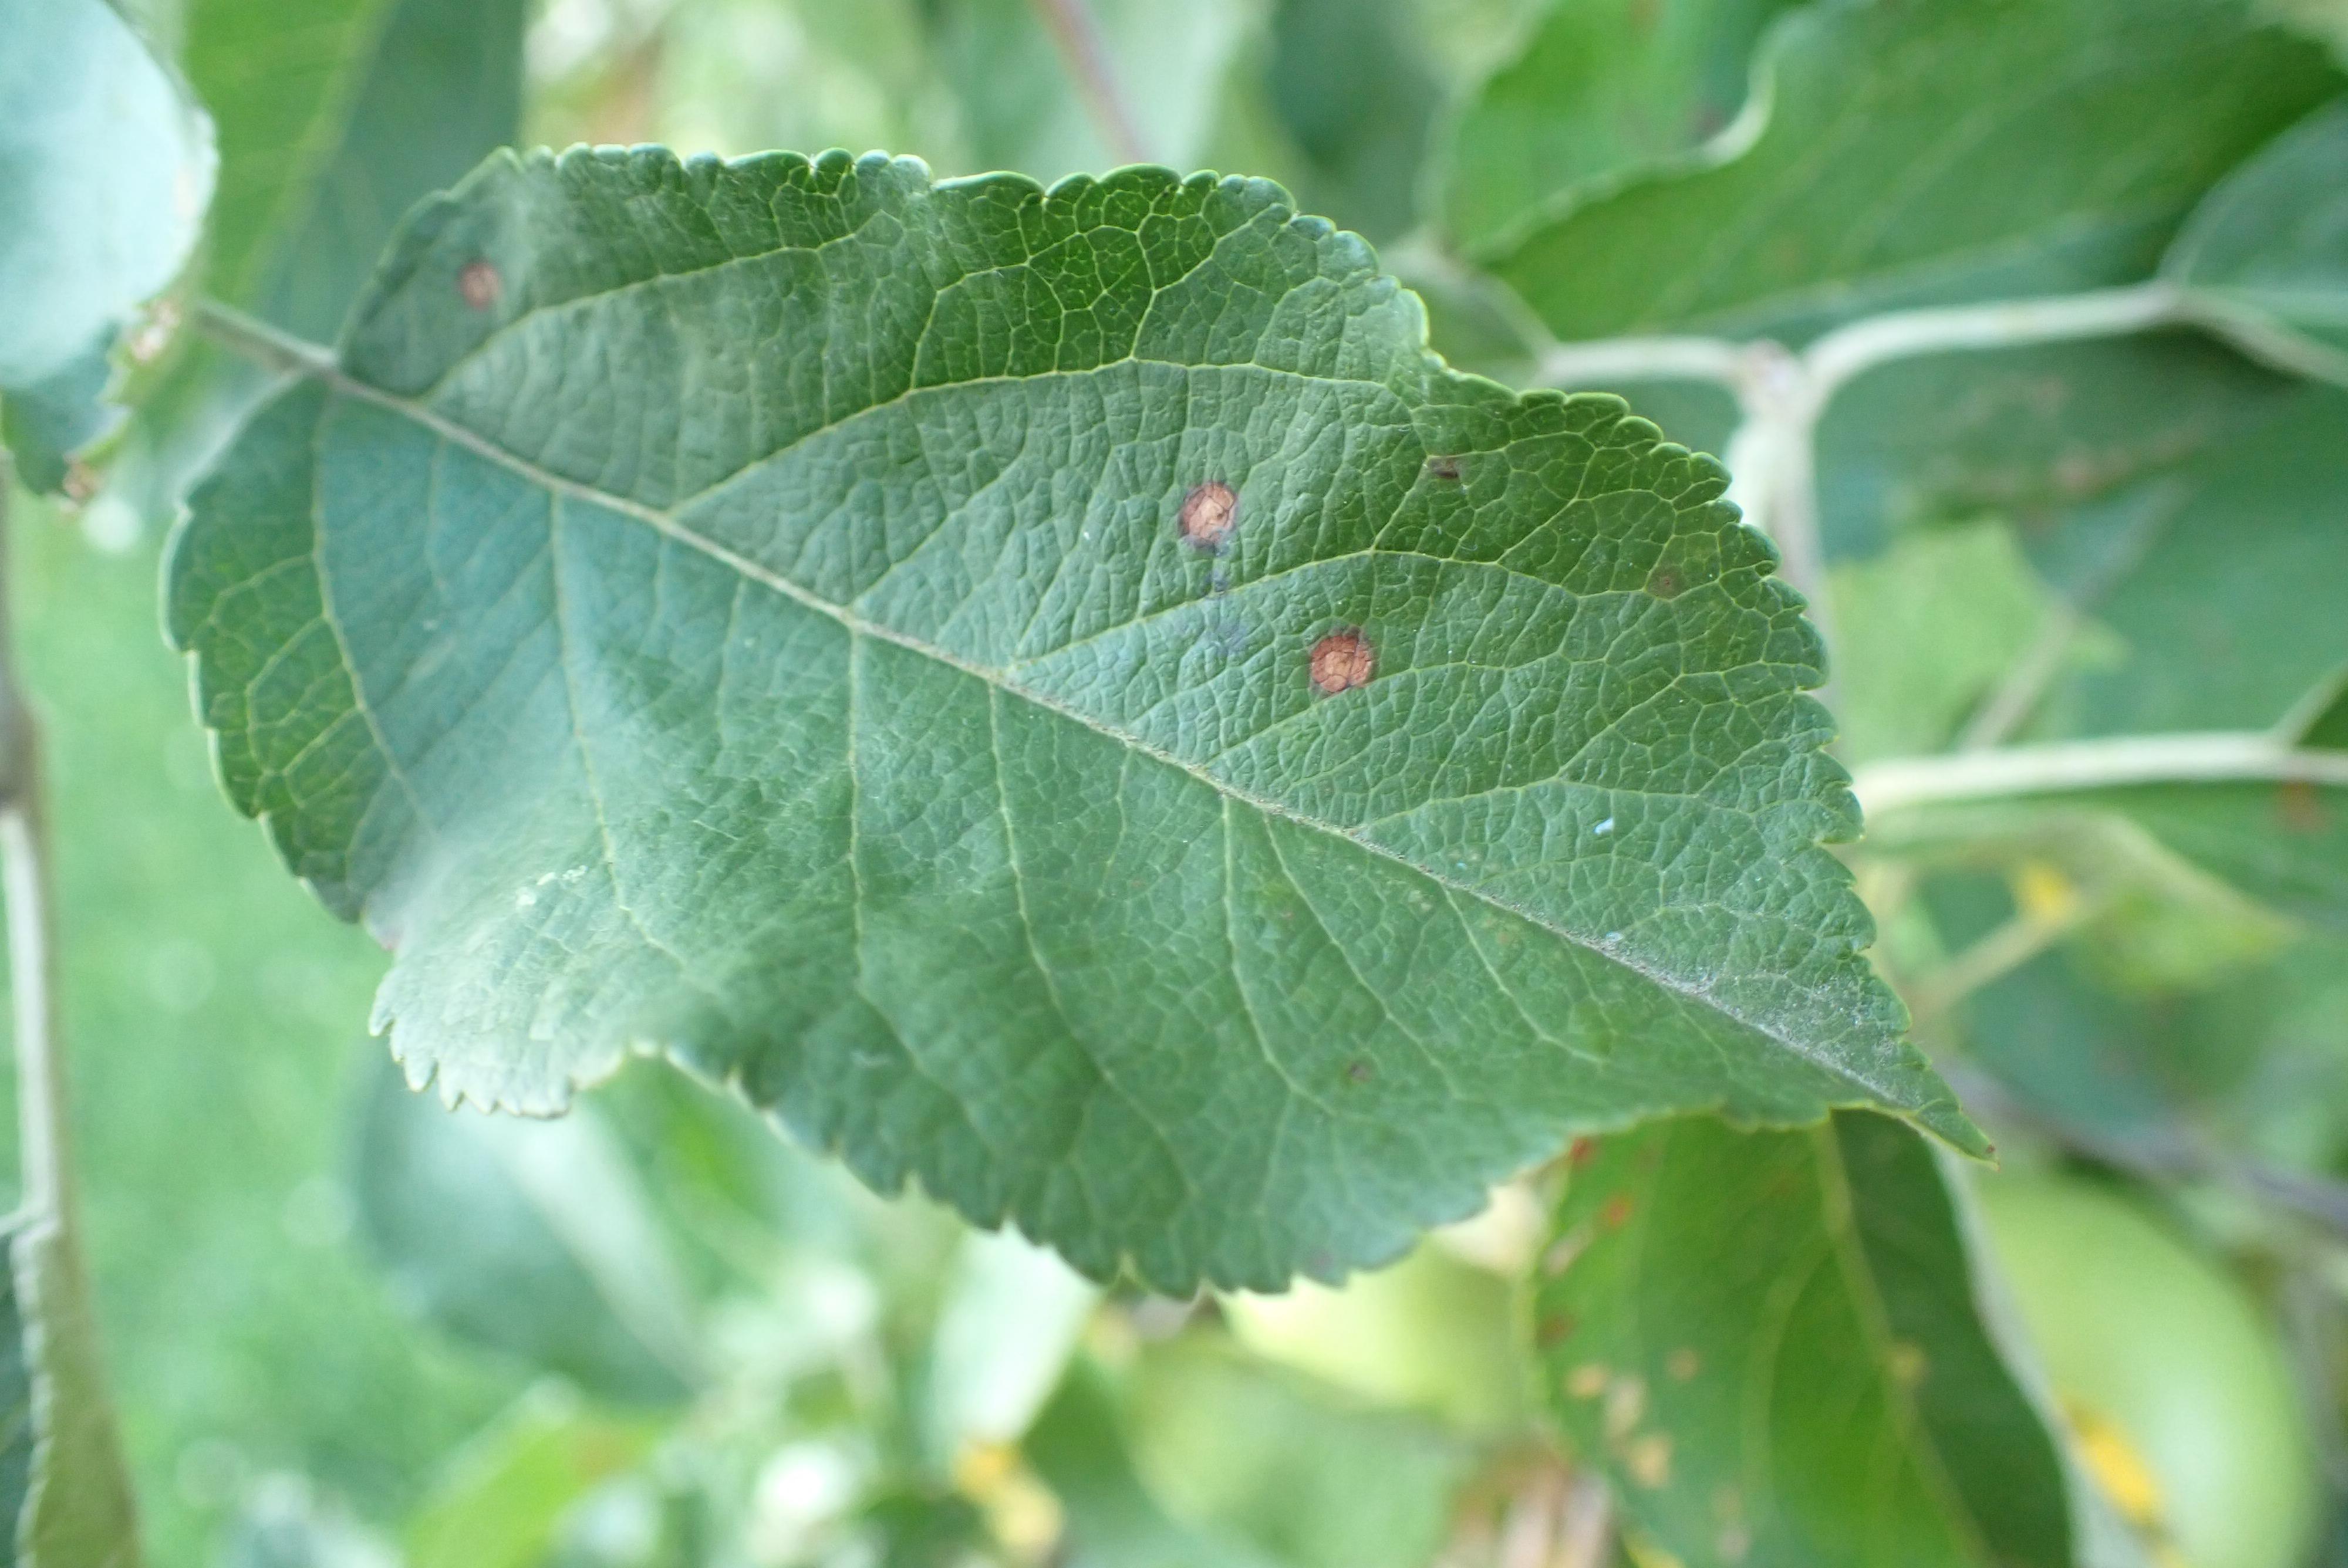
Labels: frog_eye_leaf_spot